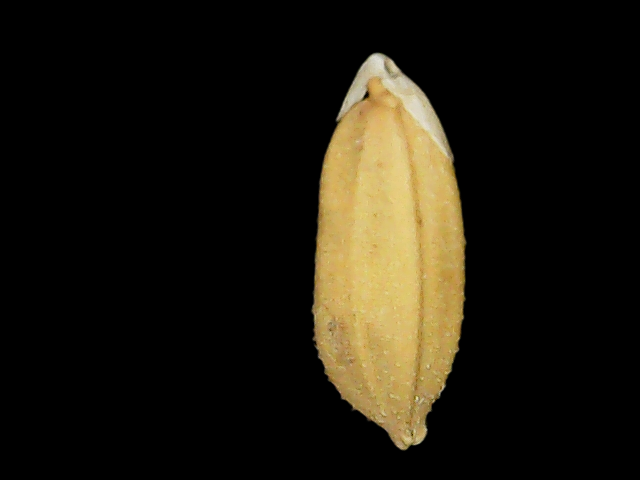
Rice variety: Binadhan10